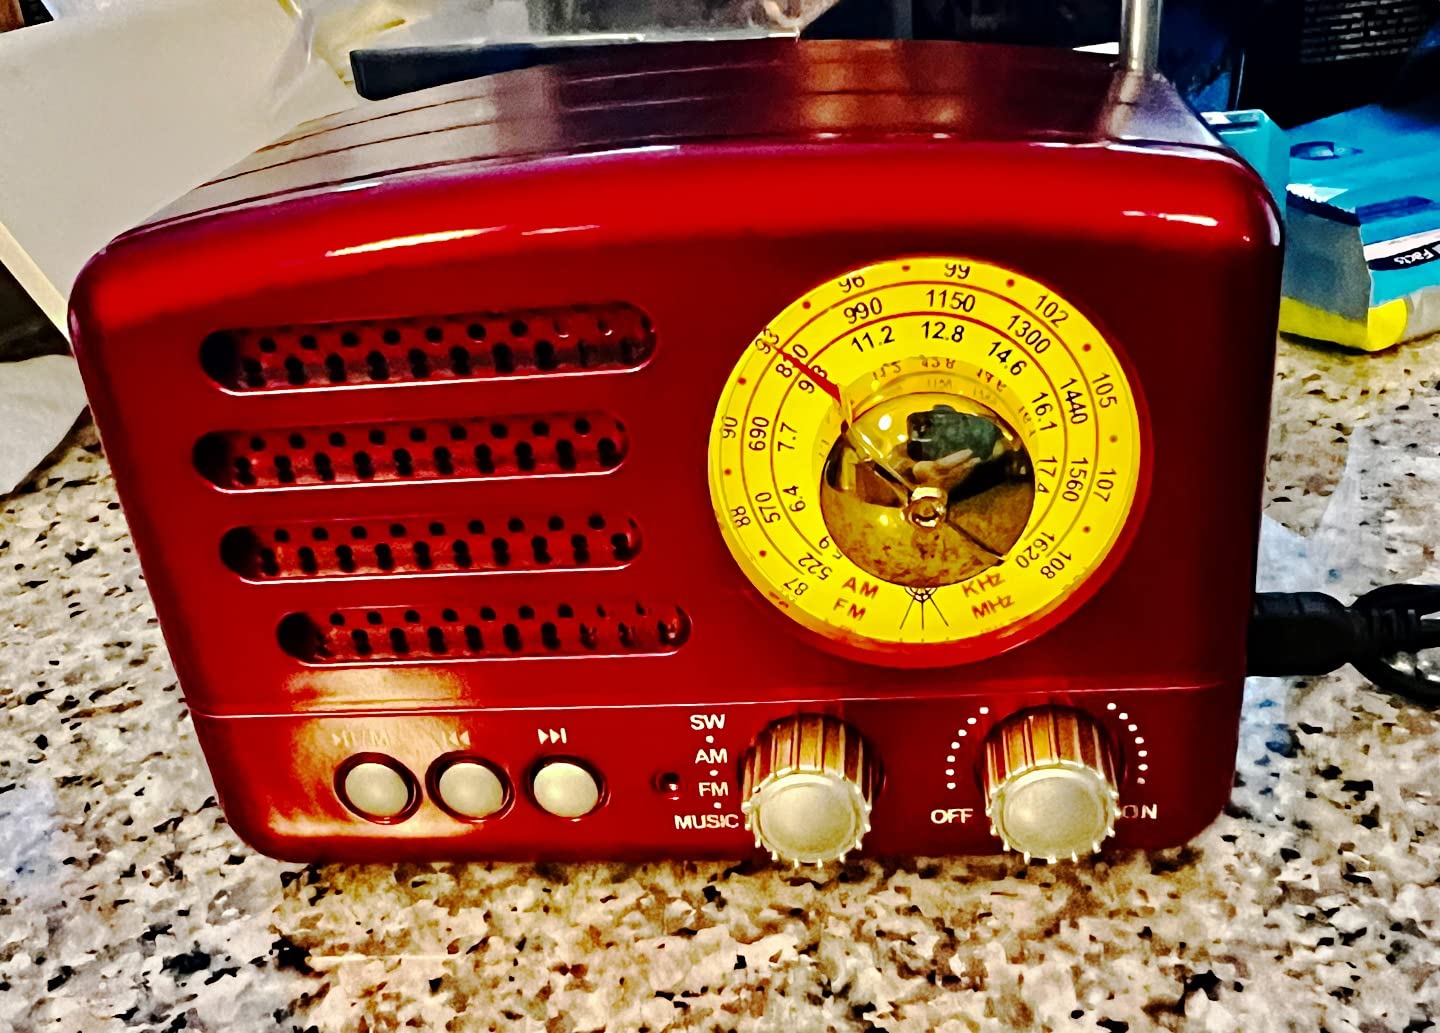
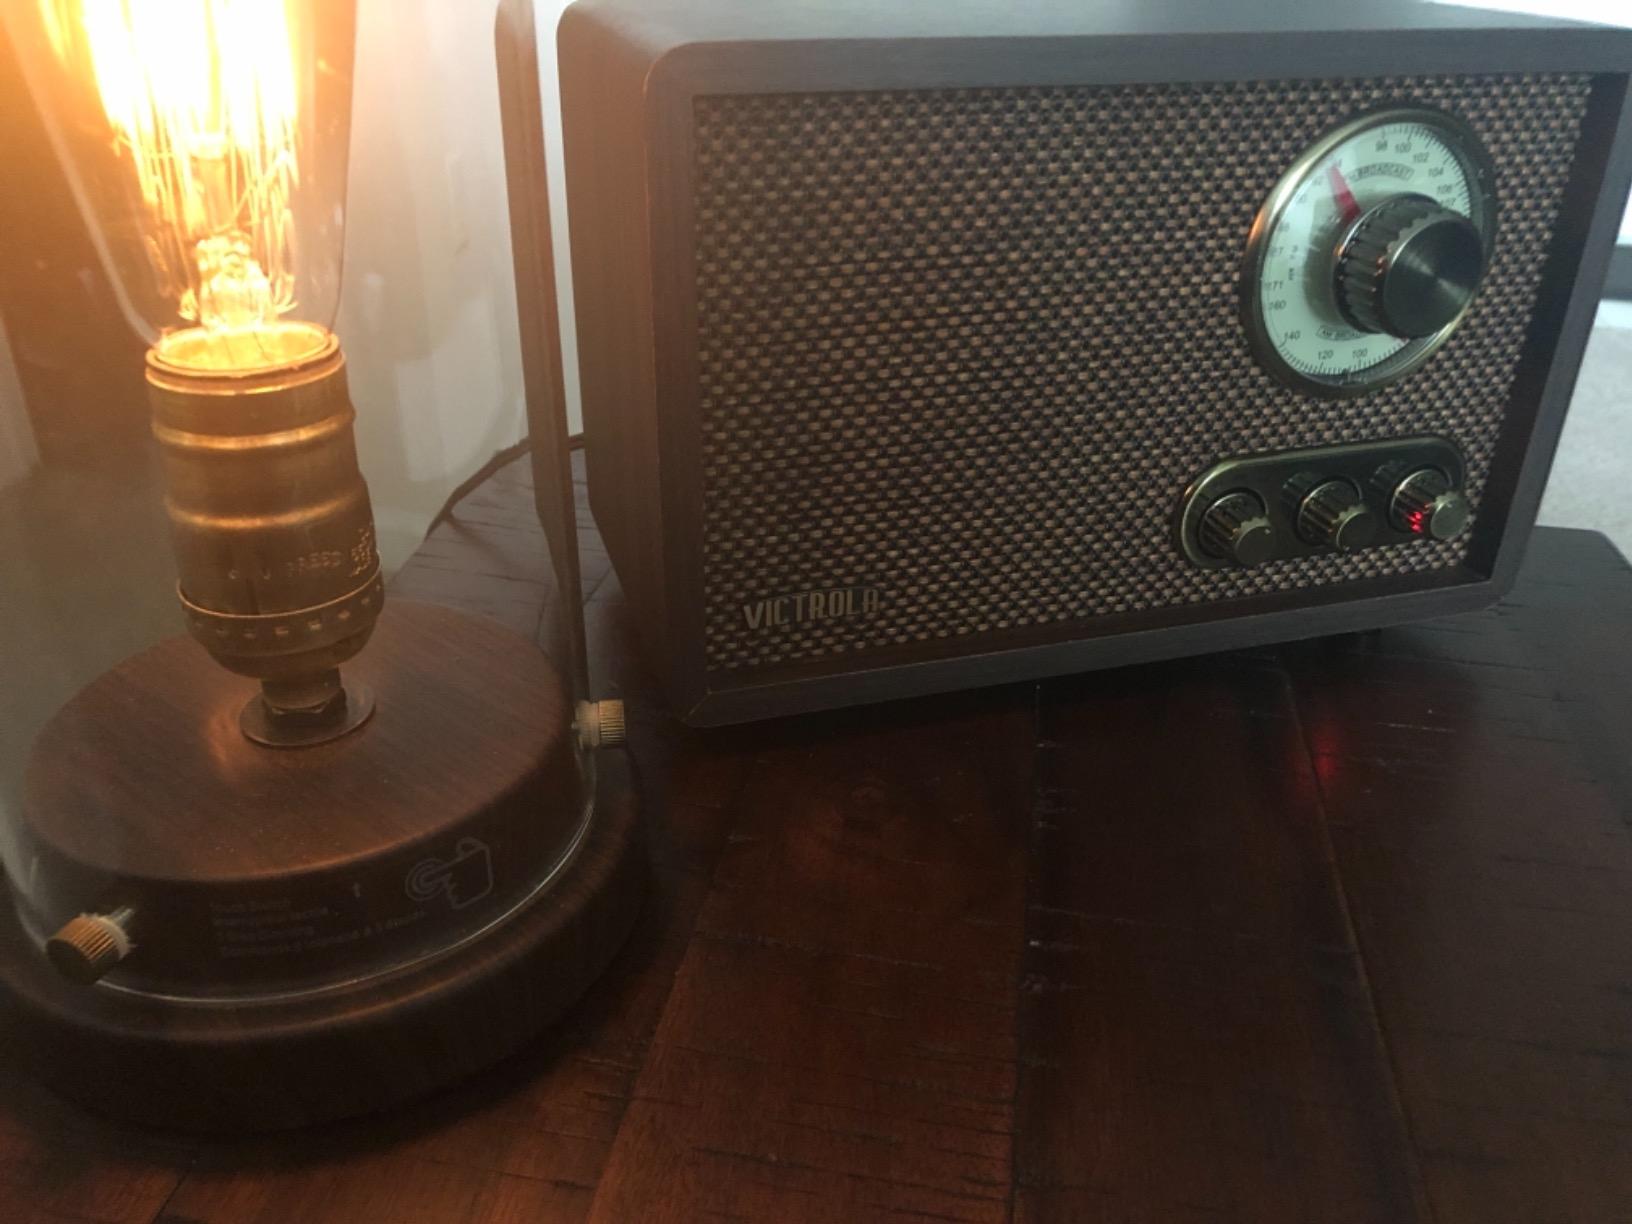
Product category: radio
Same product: no